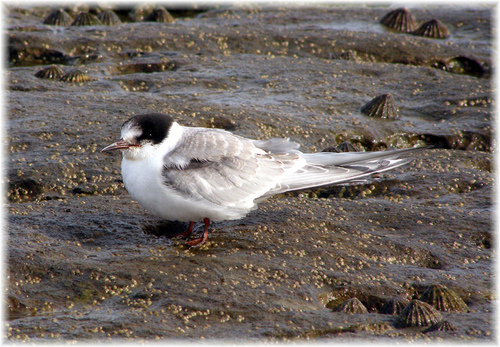
small black crown bird with white crest, has a pointy bill and red feet.
this bird has a black head, white chest and belly, and grey feathers on its wings.
the wings have many grey wingbars, and the bill is long and curved.
this small bird has a medium length bill, a white superciliary, black cheek patch and crown, white nape and throat as well as a white breast and belly and light grey and beige wings and tail, on short red legsa round bird with a black patch on top of head, rest of body is grey and whitemedium bird with a rounded white belly, grey wings, a black crown and a medium elongated beak
this bird is white with gray wings and tail, along with a black crown and reddish feet.
this bird is covered in a fluffly grey coat with black on the head. retrices are long.
this is a white bird with gray wings and a black head.
this bird has wings that are grey and has a black crown
Species: Artic Tern